La Aurora International Airport

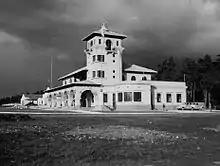
Original airport building,

During World War II, the airport was used by the United States Army Air Forces Sixth Air Force defending the Central American coastline against Axis powers submarines. The first American personnel began arriving in December 1941; the airfield was improved and expanded by the United States' 805th Engineer Aviation Battalion in early 1942. During its period of American use, the military facilities of the airport were known as Guatemala City Air Base. Flying units assigned to the airport were: